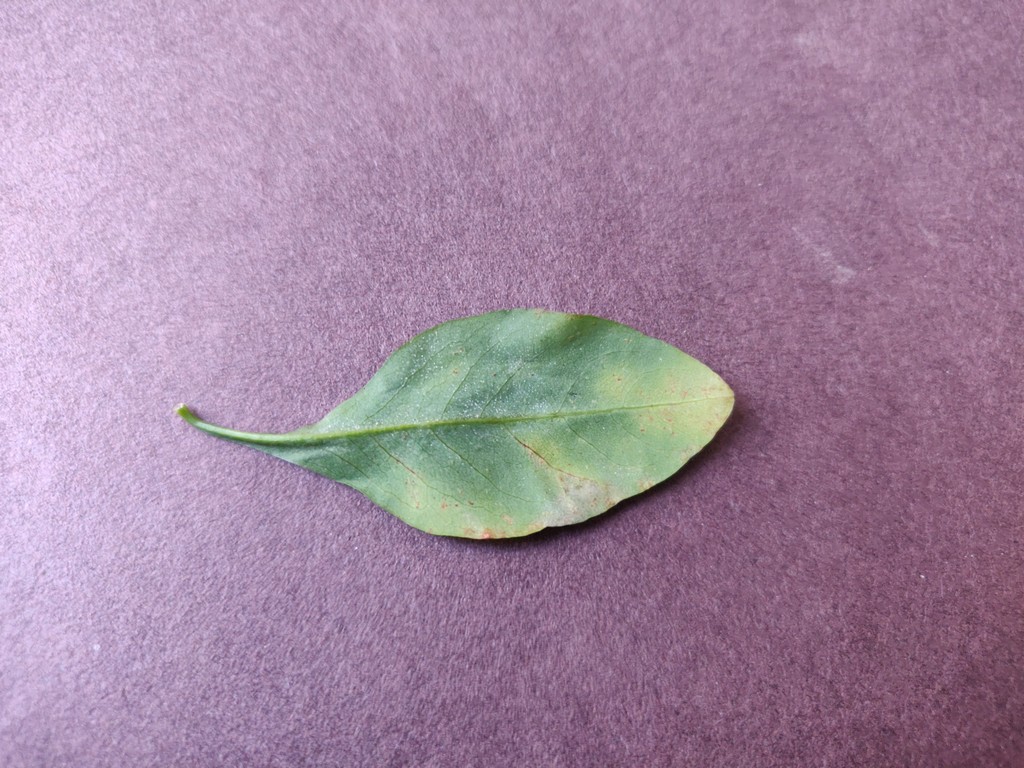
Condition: Unhealthy
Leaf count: single
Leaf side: back